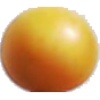
Label: Cherry Wax Yellow 1